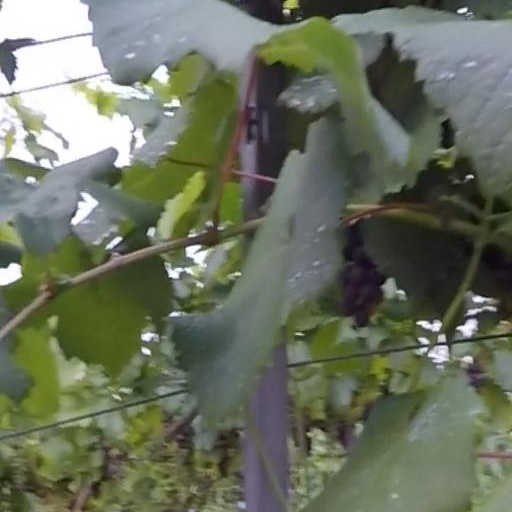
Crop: grape